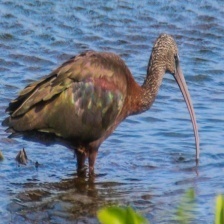
Species: GLOSSY IBIS
Scientific name: PLEGADIS FALCINELLUS